Arthur Rothstein

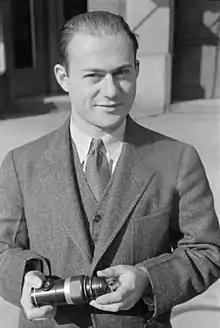
Rothstein in 1938

Arthur Rothstein (July 17, 1915 – November 11, 1985) was an American photographer. His career spanned five decades, and he received recognition as one of America's premier photojournalists.